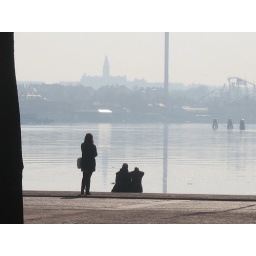
Beautiful girl by the water